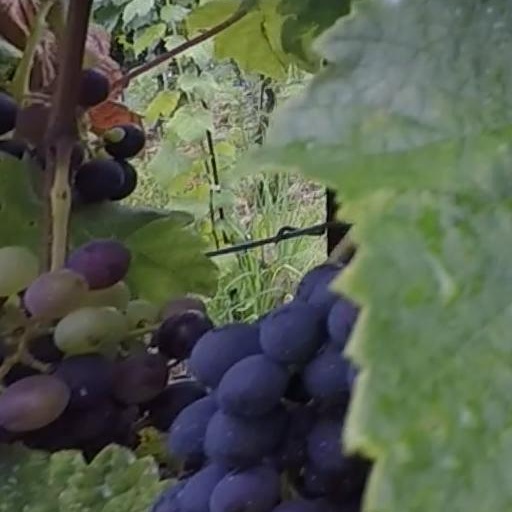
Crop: grape